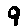
Label: 9